Andrii Sahaidakovskyi

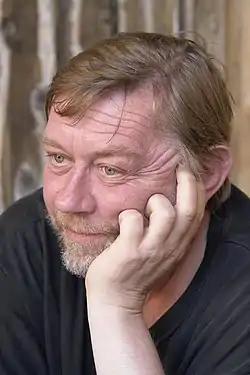

Andriy Valerianovych Sagaidakovsky (born April 17, 1957, in Lviv) is a Ukrainian artist, participant of the Ukrainian New Wave. He works in the field of painting and practices unusual techniques, such as painting on rugs. Andriy is one of the most ironic contemporary Ukrainian artists, who finds unusual perspectives on everyday topics.